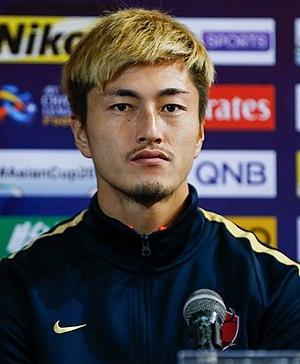
Yuma Suzuki, né le 26 avril 1996 à Chōshi, est un footballeur japonais. Il évolue au poste d'attaquant au Saint-Trond VV.